European maritime exploration of Australia

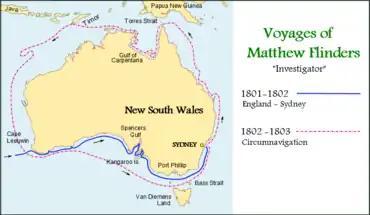
Voyages of Matthew Flinders

Maps from this period and the early 18th century often have or ("the South Land") marked as "New Holland", the name given to the continent by Abel Tasman in 1644. Joan Blaeu's 1659 map shows the clearly recognizable outline of Australia based on the many Dutch explorations of the first half of the 17th century.